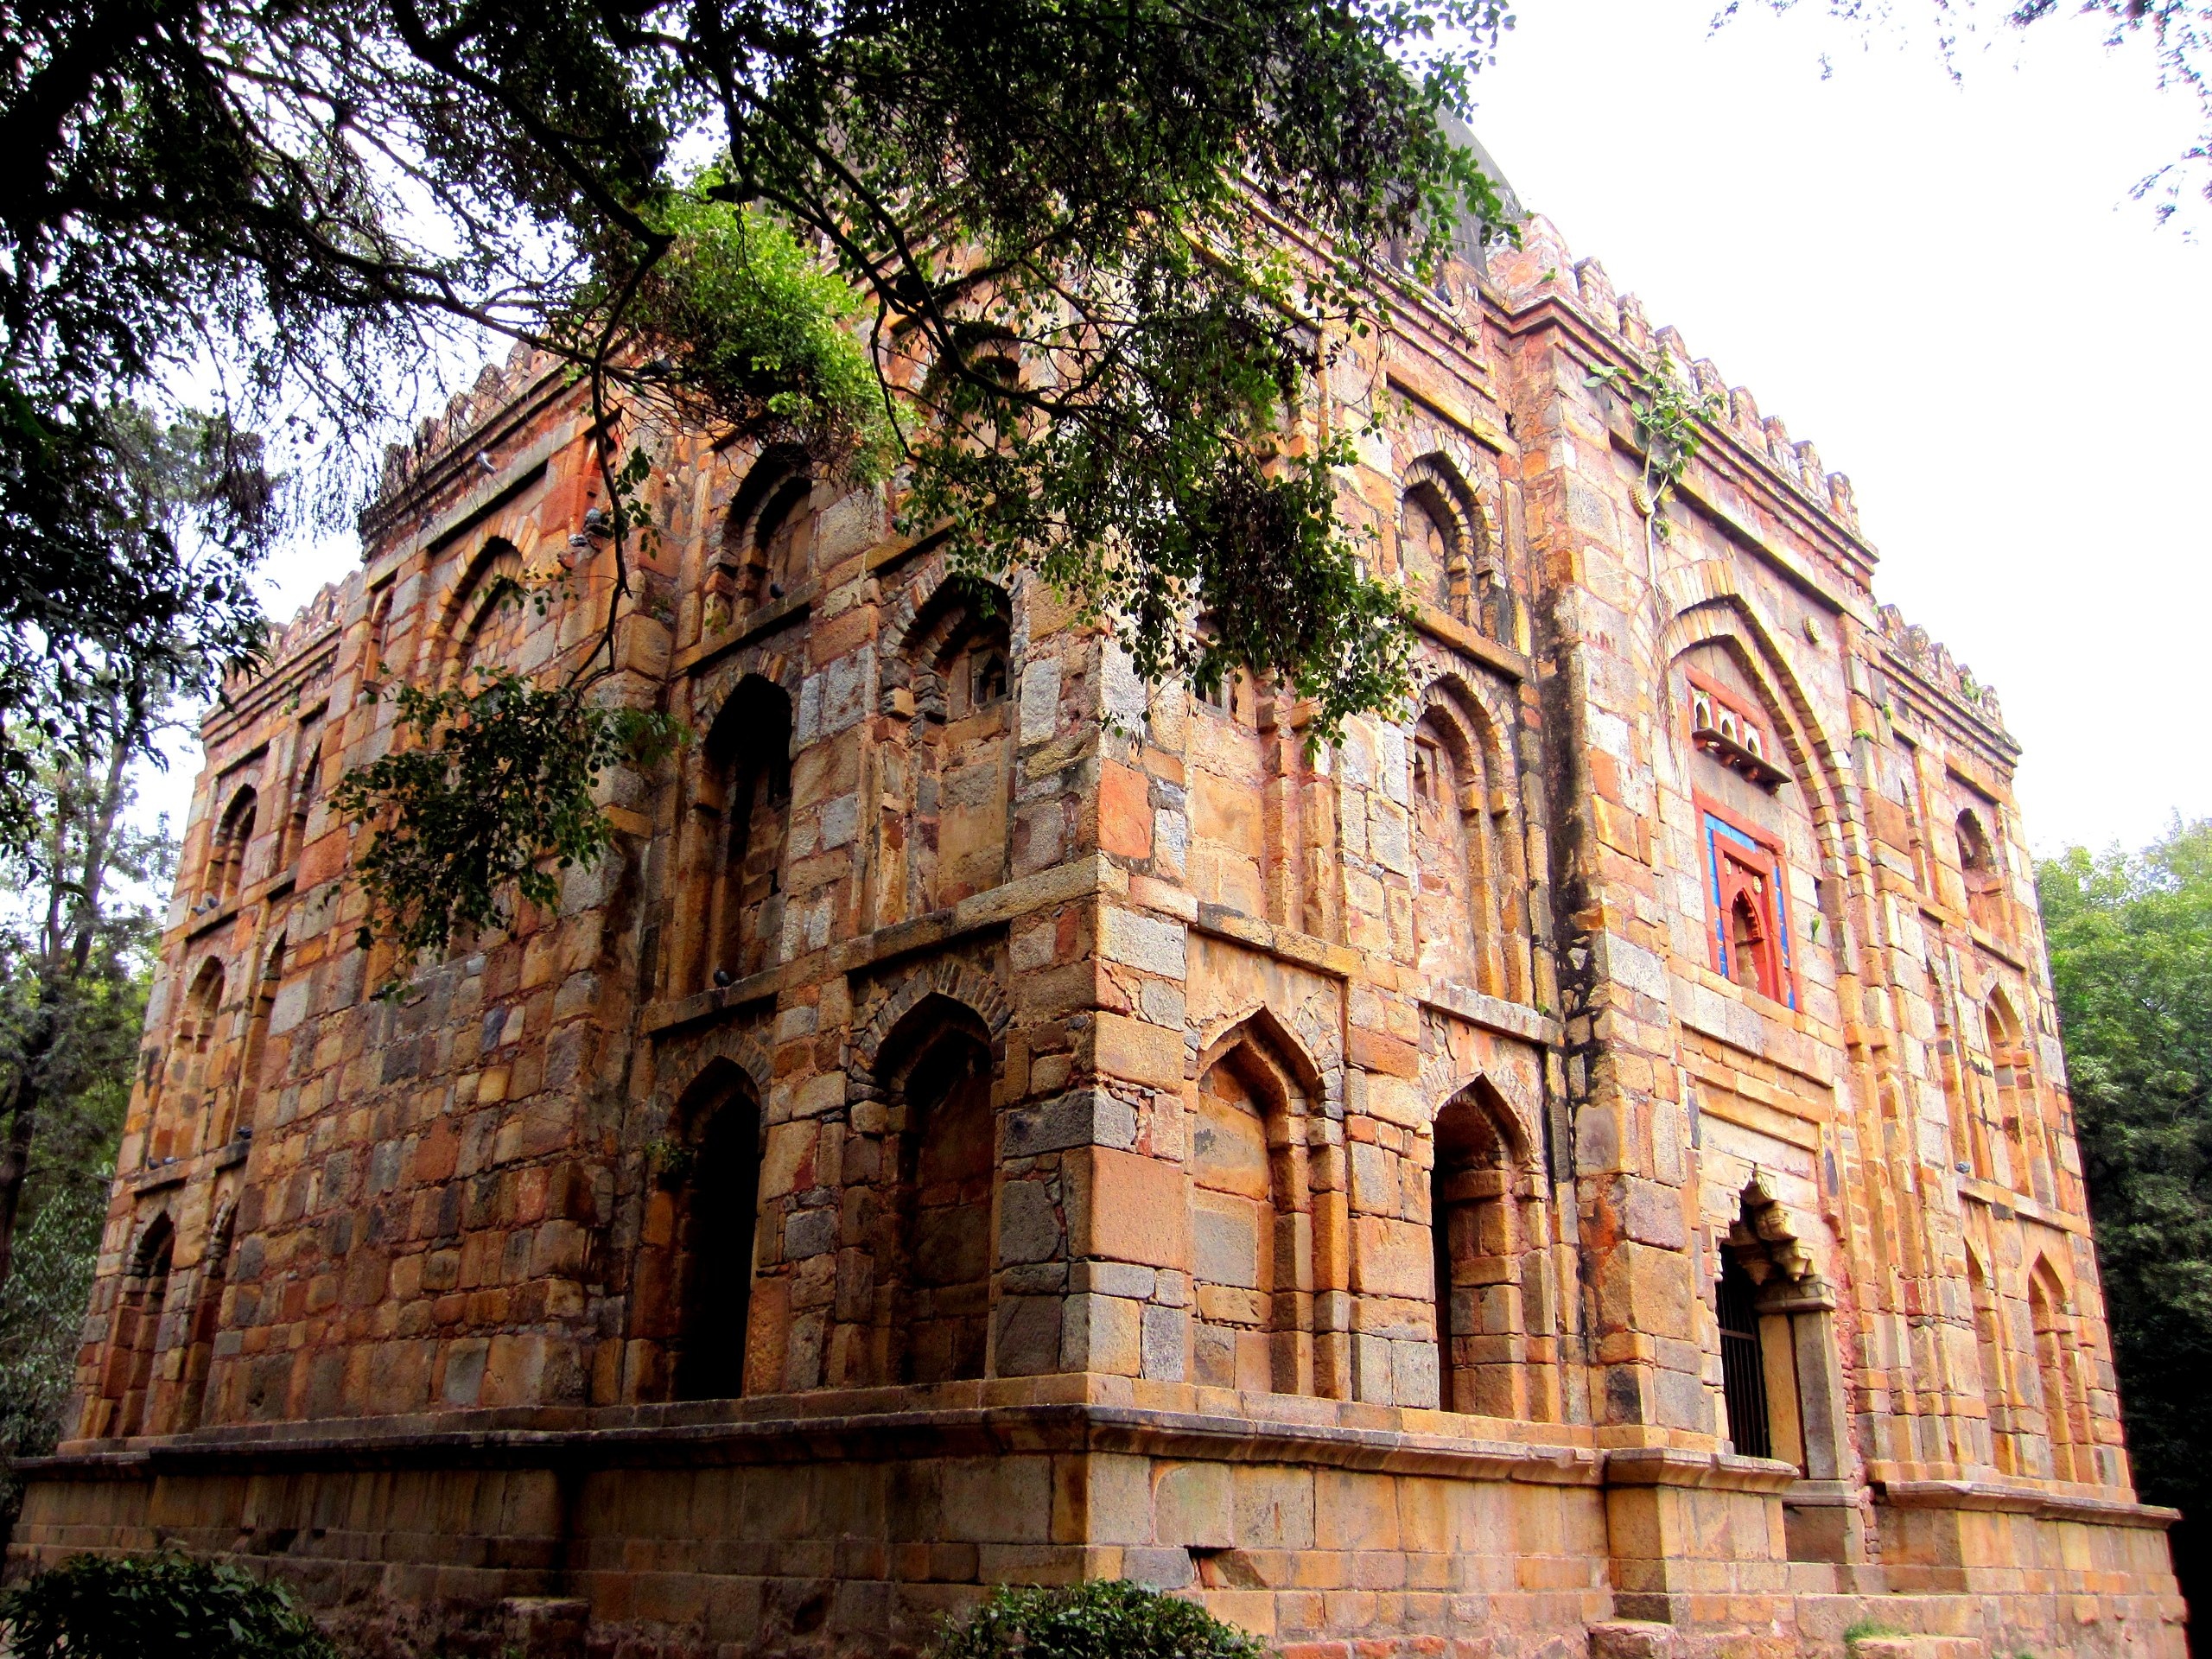
architecture, town, building, facade, church, cathedral, tourism, place of worship, design, ruins, monastery, synagogue, middle ages, historic site, ancient history, byzantine architecture